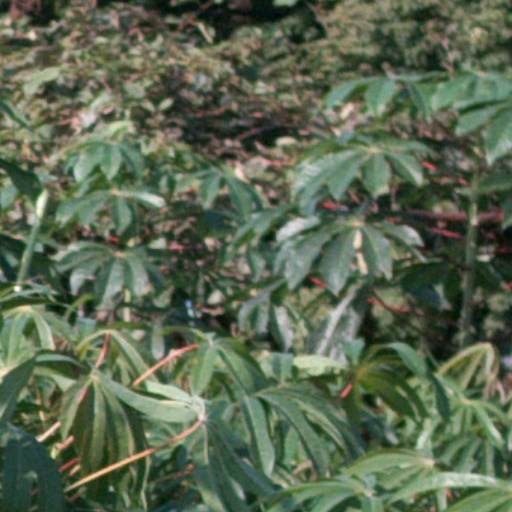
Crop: cassava